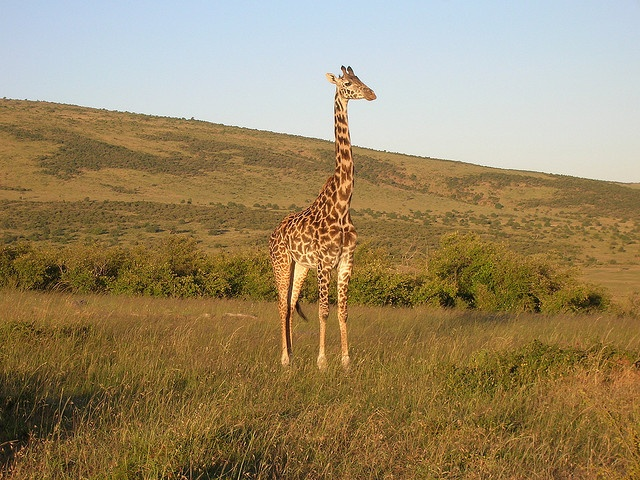
Front diagonal view of a standing giraffe in field with grass and bushes, with a hill behind and sky.
There is a giraffes standing in a field.
A giraffe peering above landscape in a grass land
Large Giraffe stands alone in a large field.
a giraffe standing in a field with trees in the background